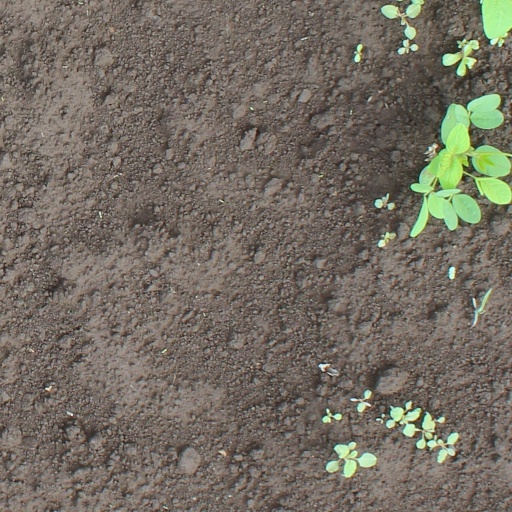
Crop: soybean